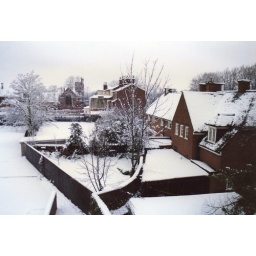
Looking through my flat window one snowy day. The tower of Wolverhampton Grammar School is in the distance.